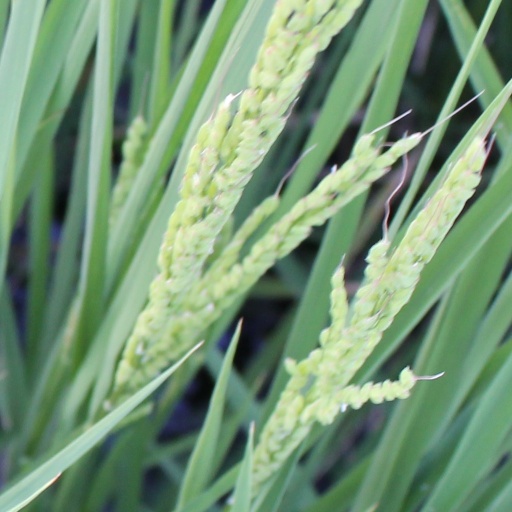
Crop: rice